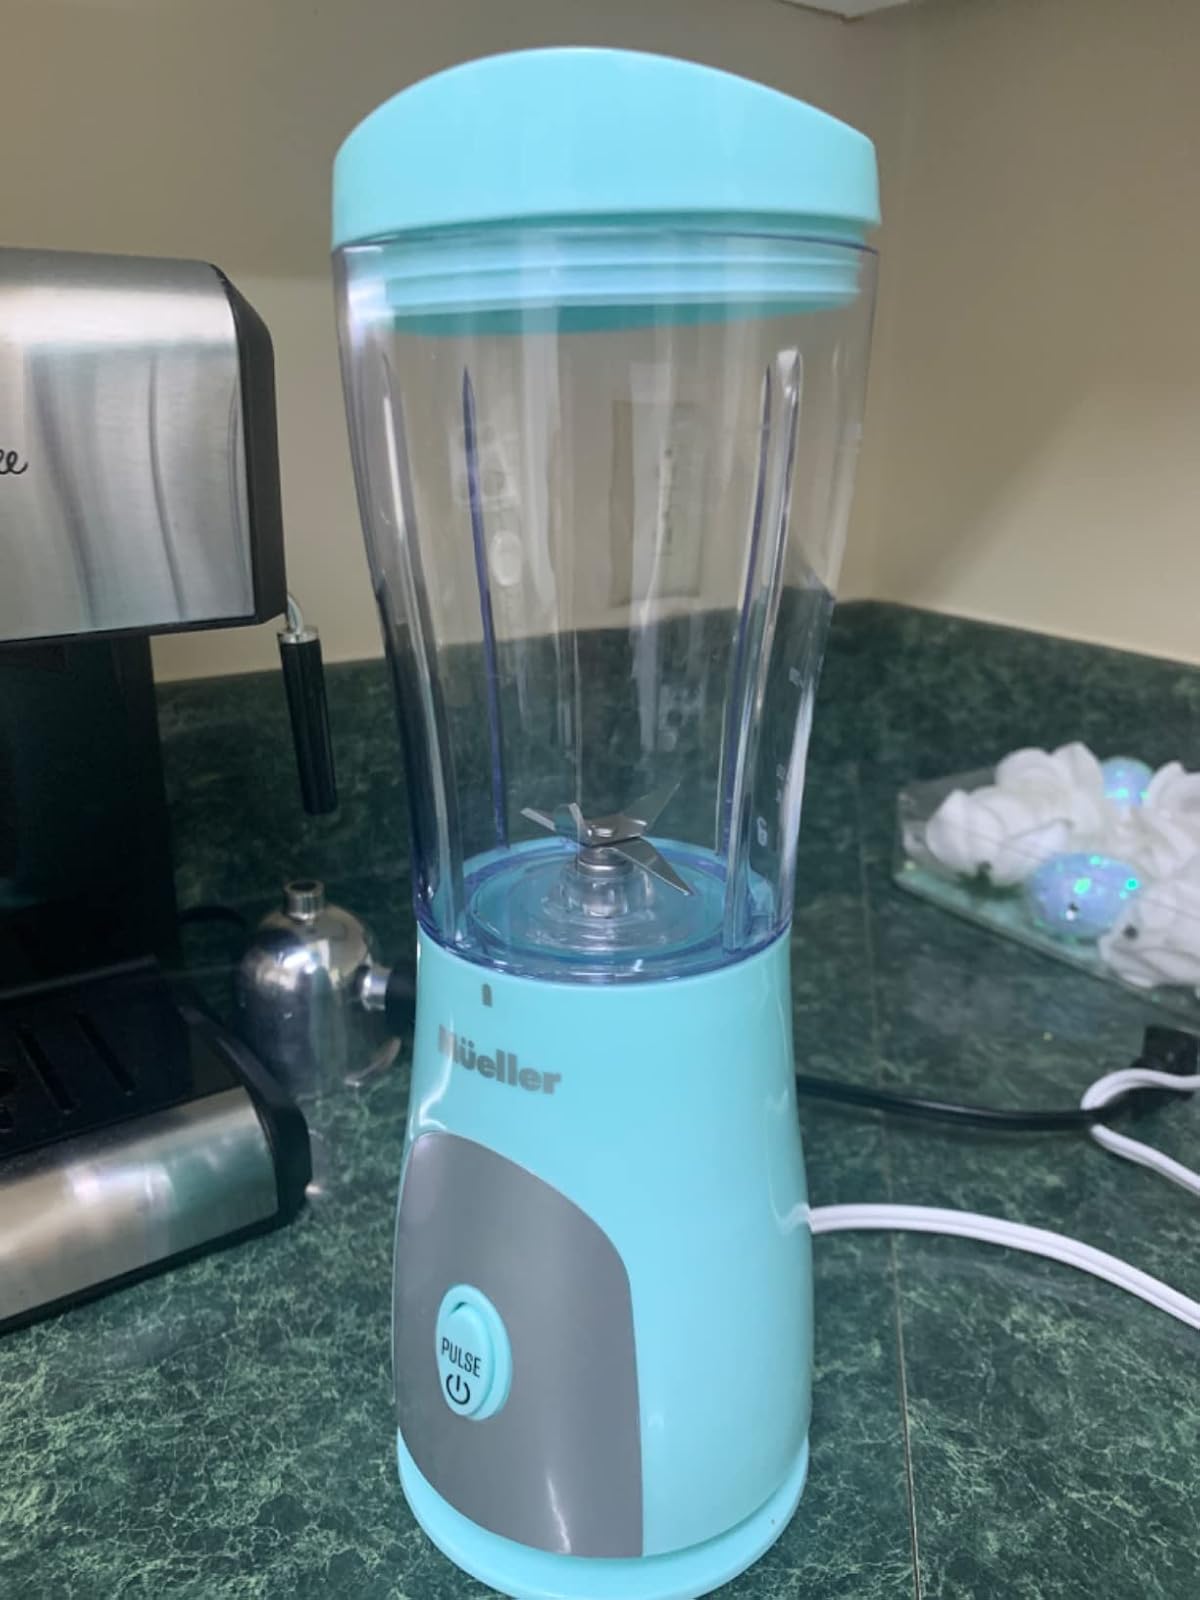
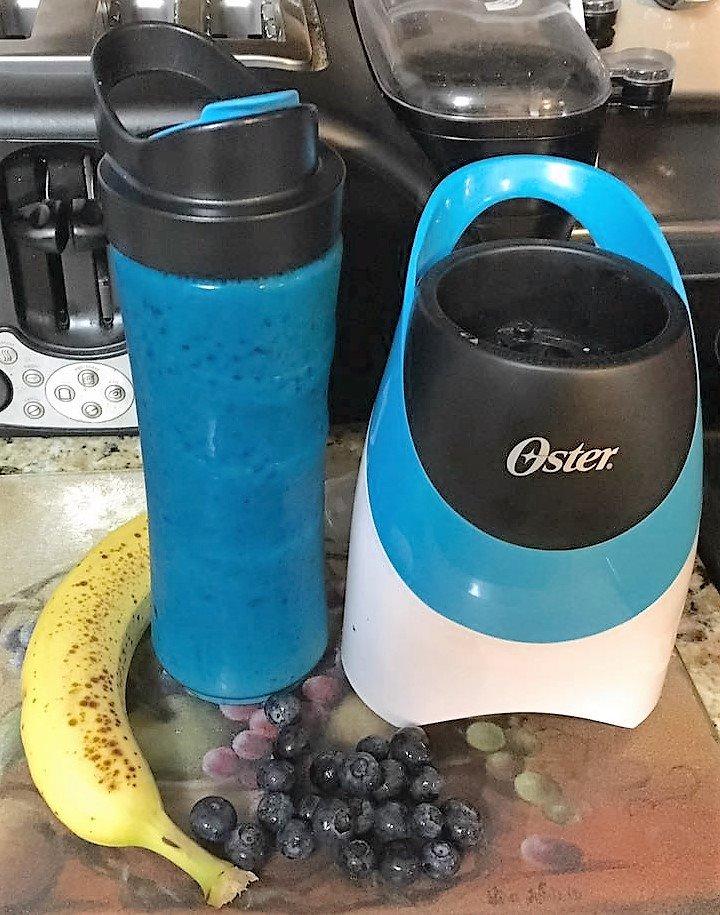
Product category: items_blender
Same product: no